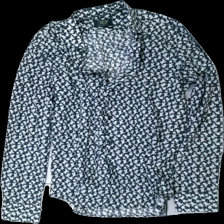
View: front
Type: Shirt
Category: Men
Brand: Not in the list
Brand text on label: Finest Shirtmakers
Colors: Blue, White
Material: 100% cotton
Pattern: Floral print
Cut: Regular
Season: All
Price range: 50-100
Recommended usage: Reuse